Ballygowan Halt railway station

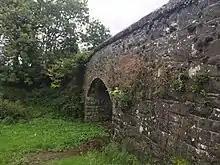
The Glen Road bridge, which was at the end of the platform, still stands today.

The station was opened by the Great Northern Railway (Ireland) on 10 September 1929 and closed on 30 April 1956.